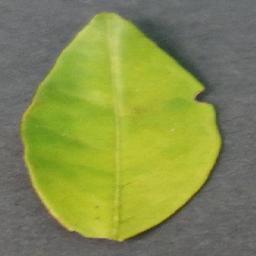
Label: Orange___Haunglongbing_(Citrus_greening)